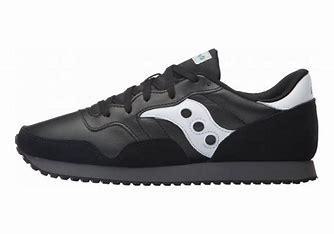
Brand: Saucony
Model: DXN